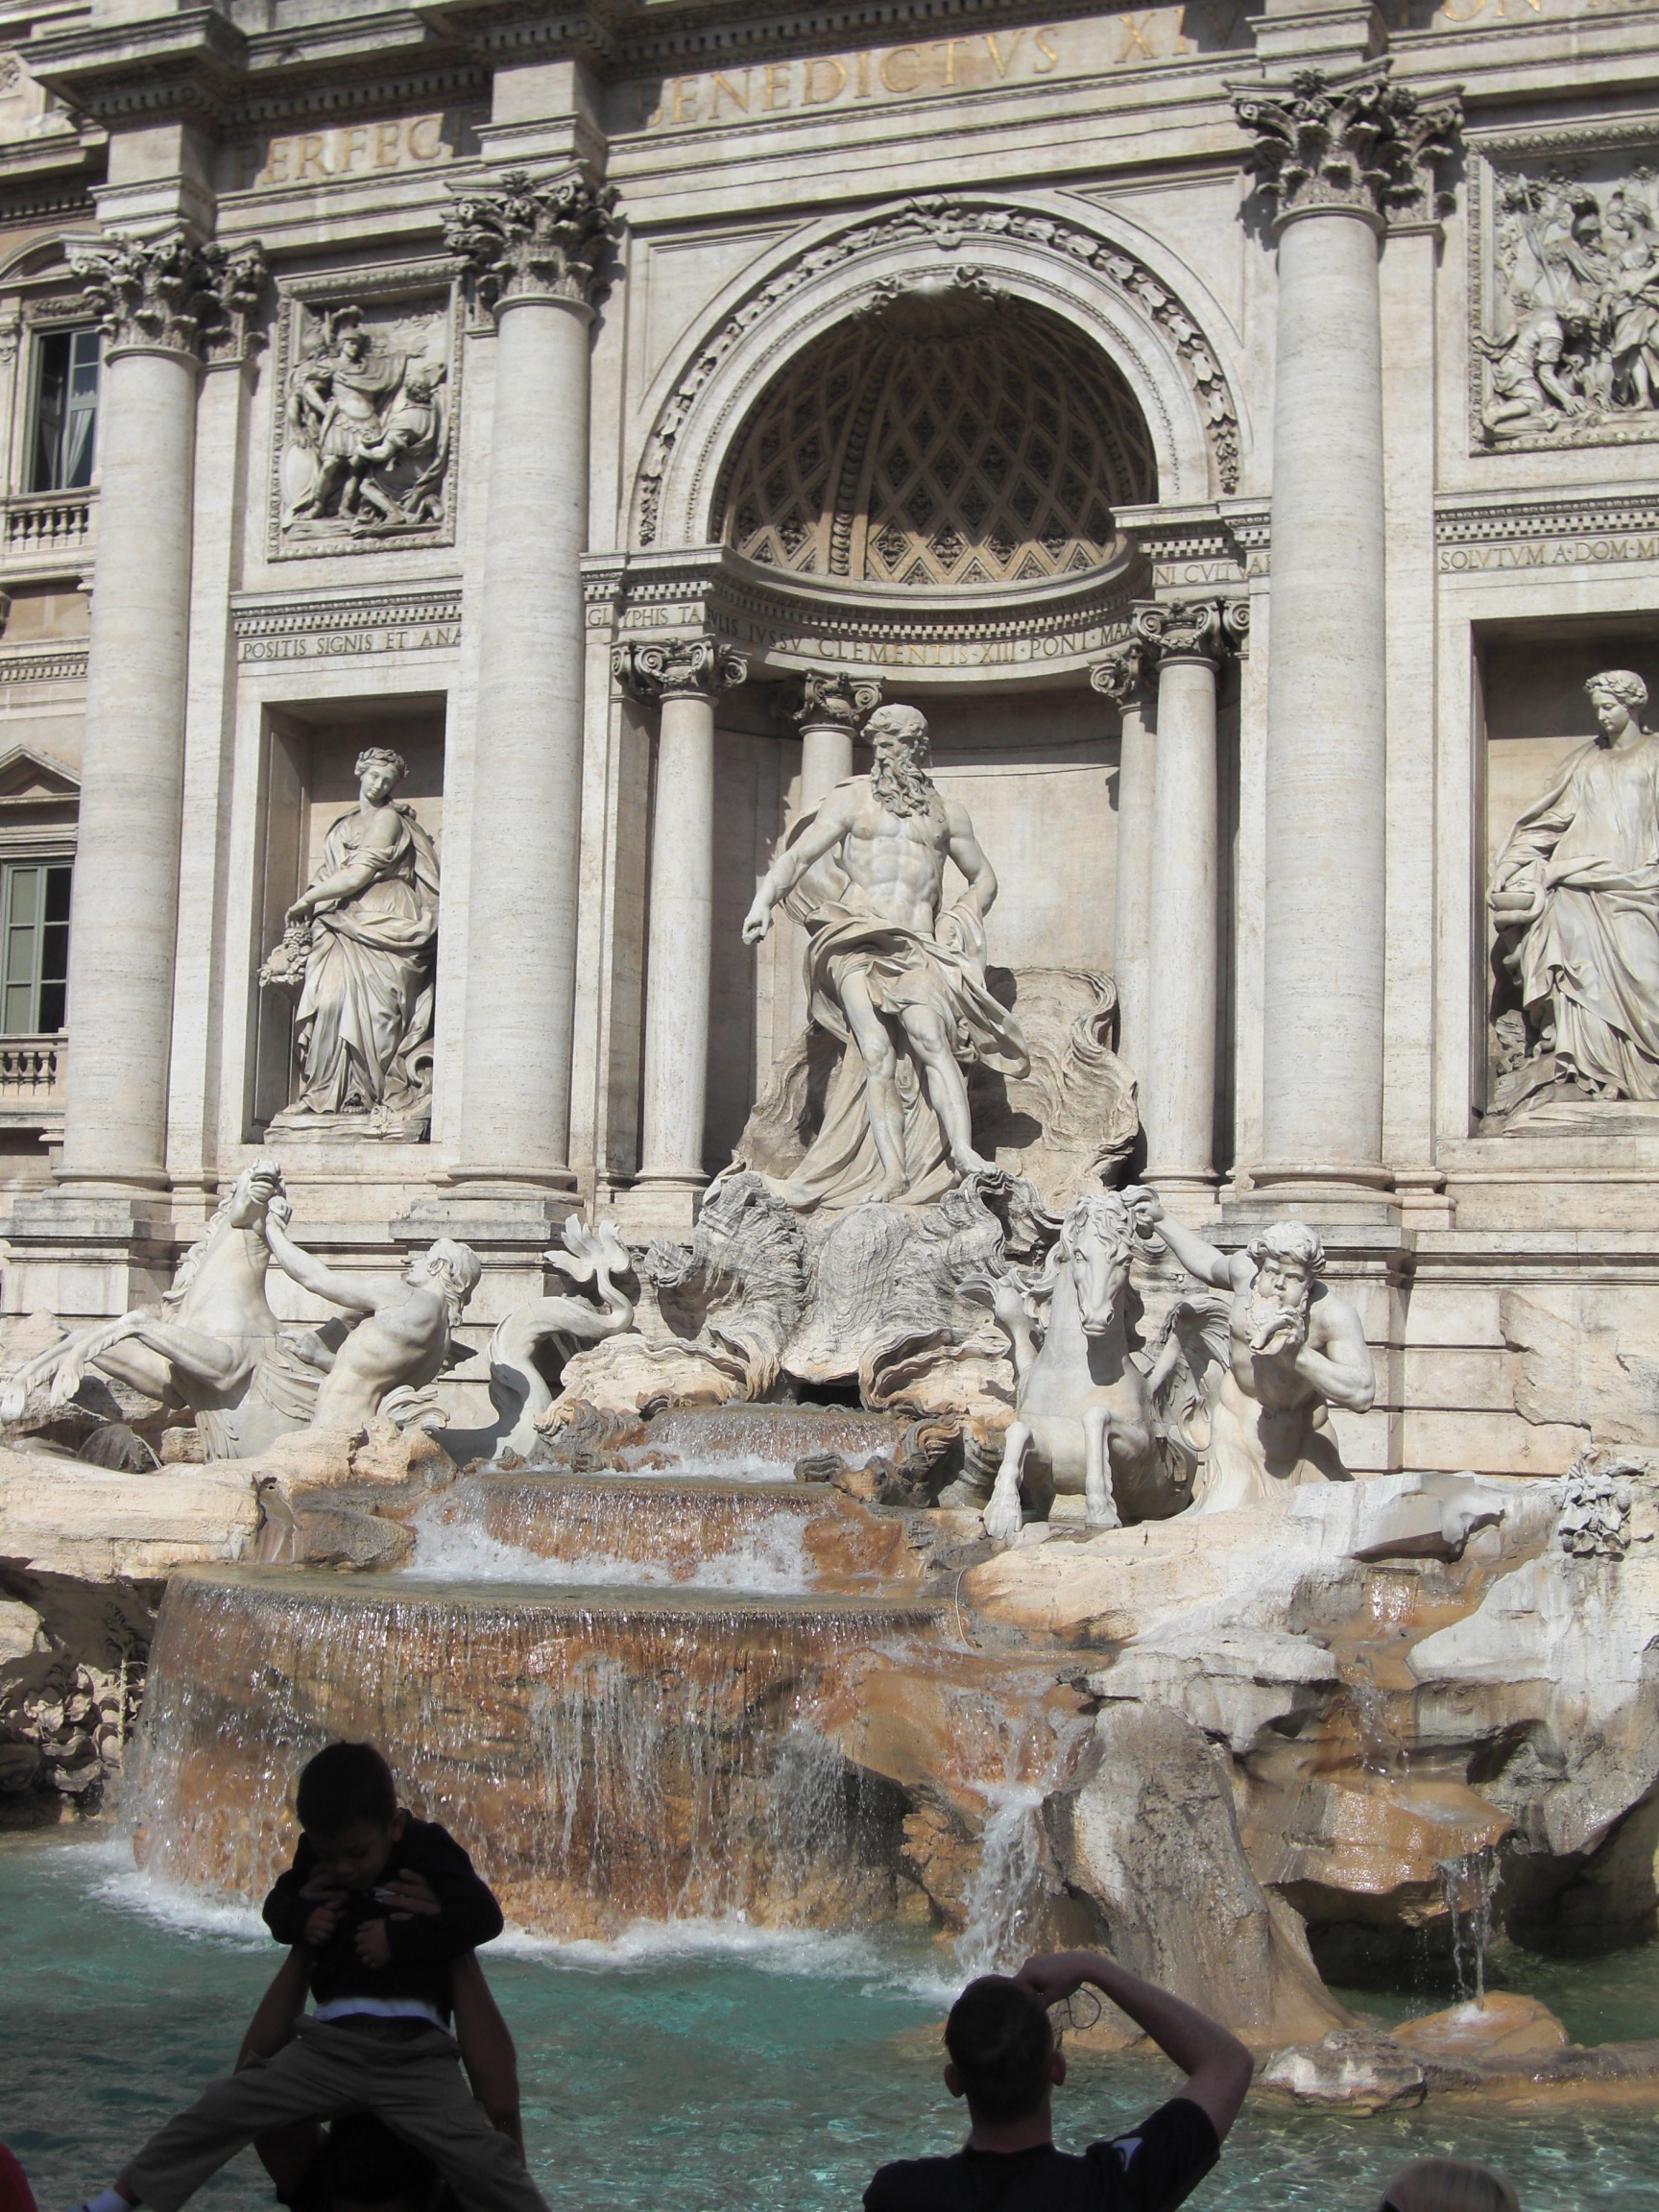
architecture, monument, statue, arch, landmark, italy, trevi fountain, sculpture, art, rome, temple, fountain, roman, basilica, carving, water feature, ancient rome, fontana di trevi, ancient history